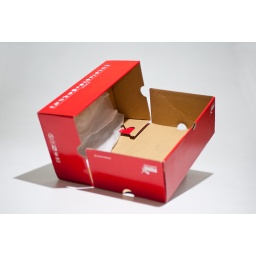
heart in shoe box